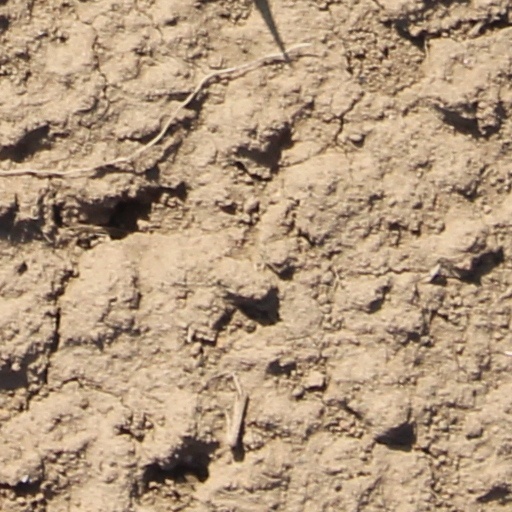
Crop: wheat